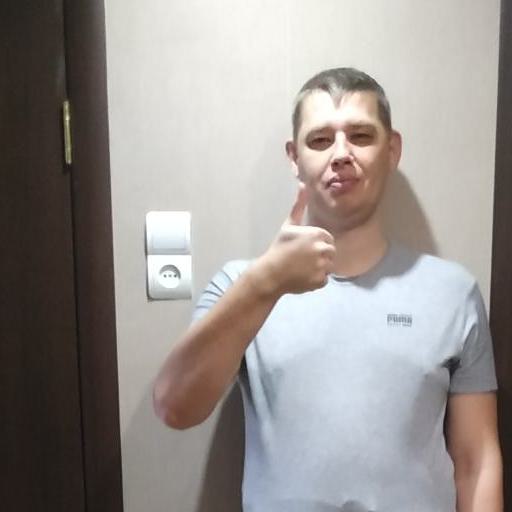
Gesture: like